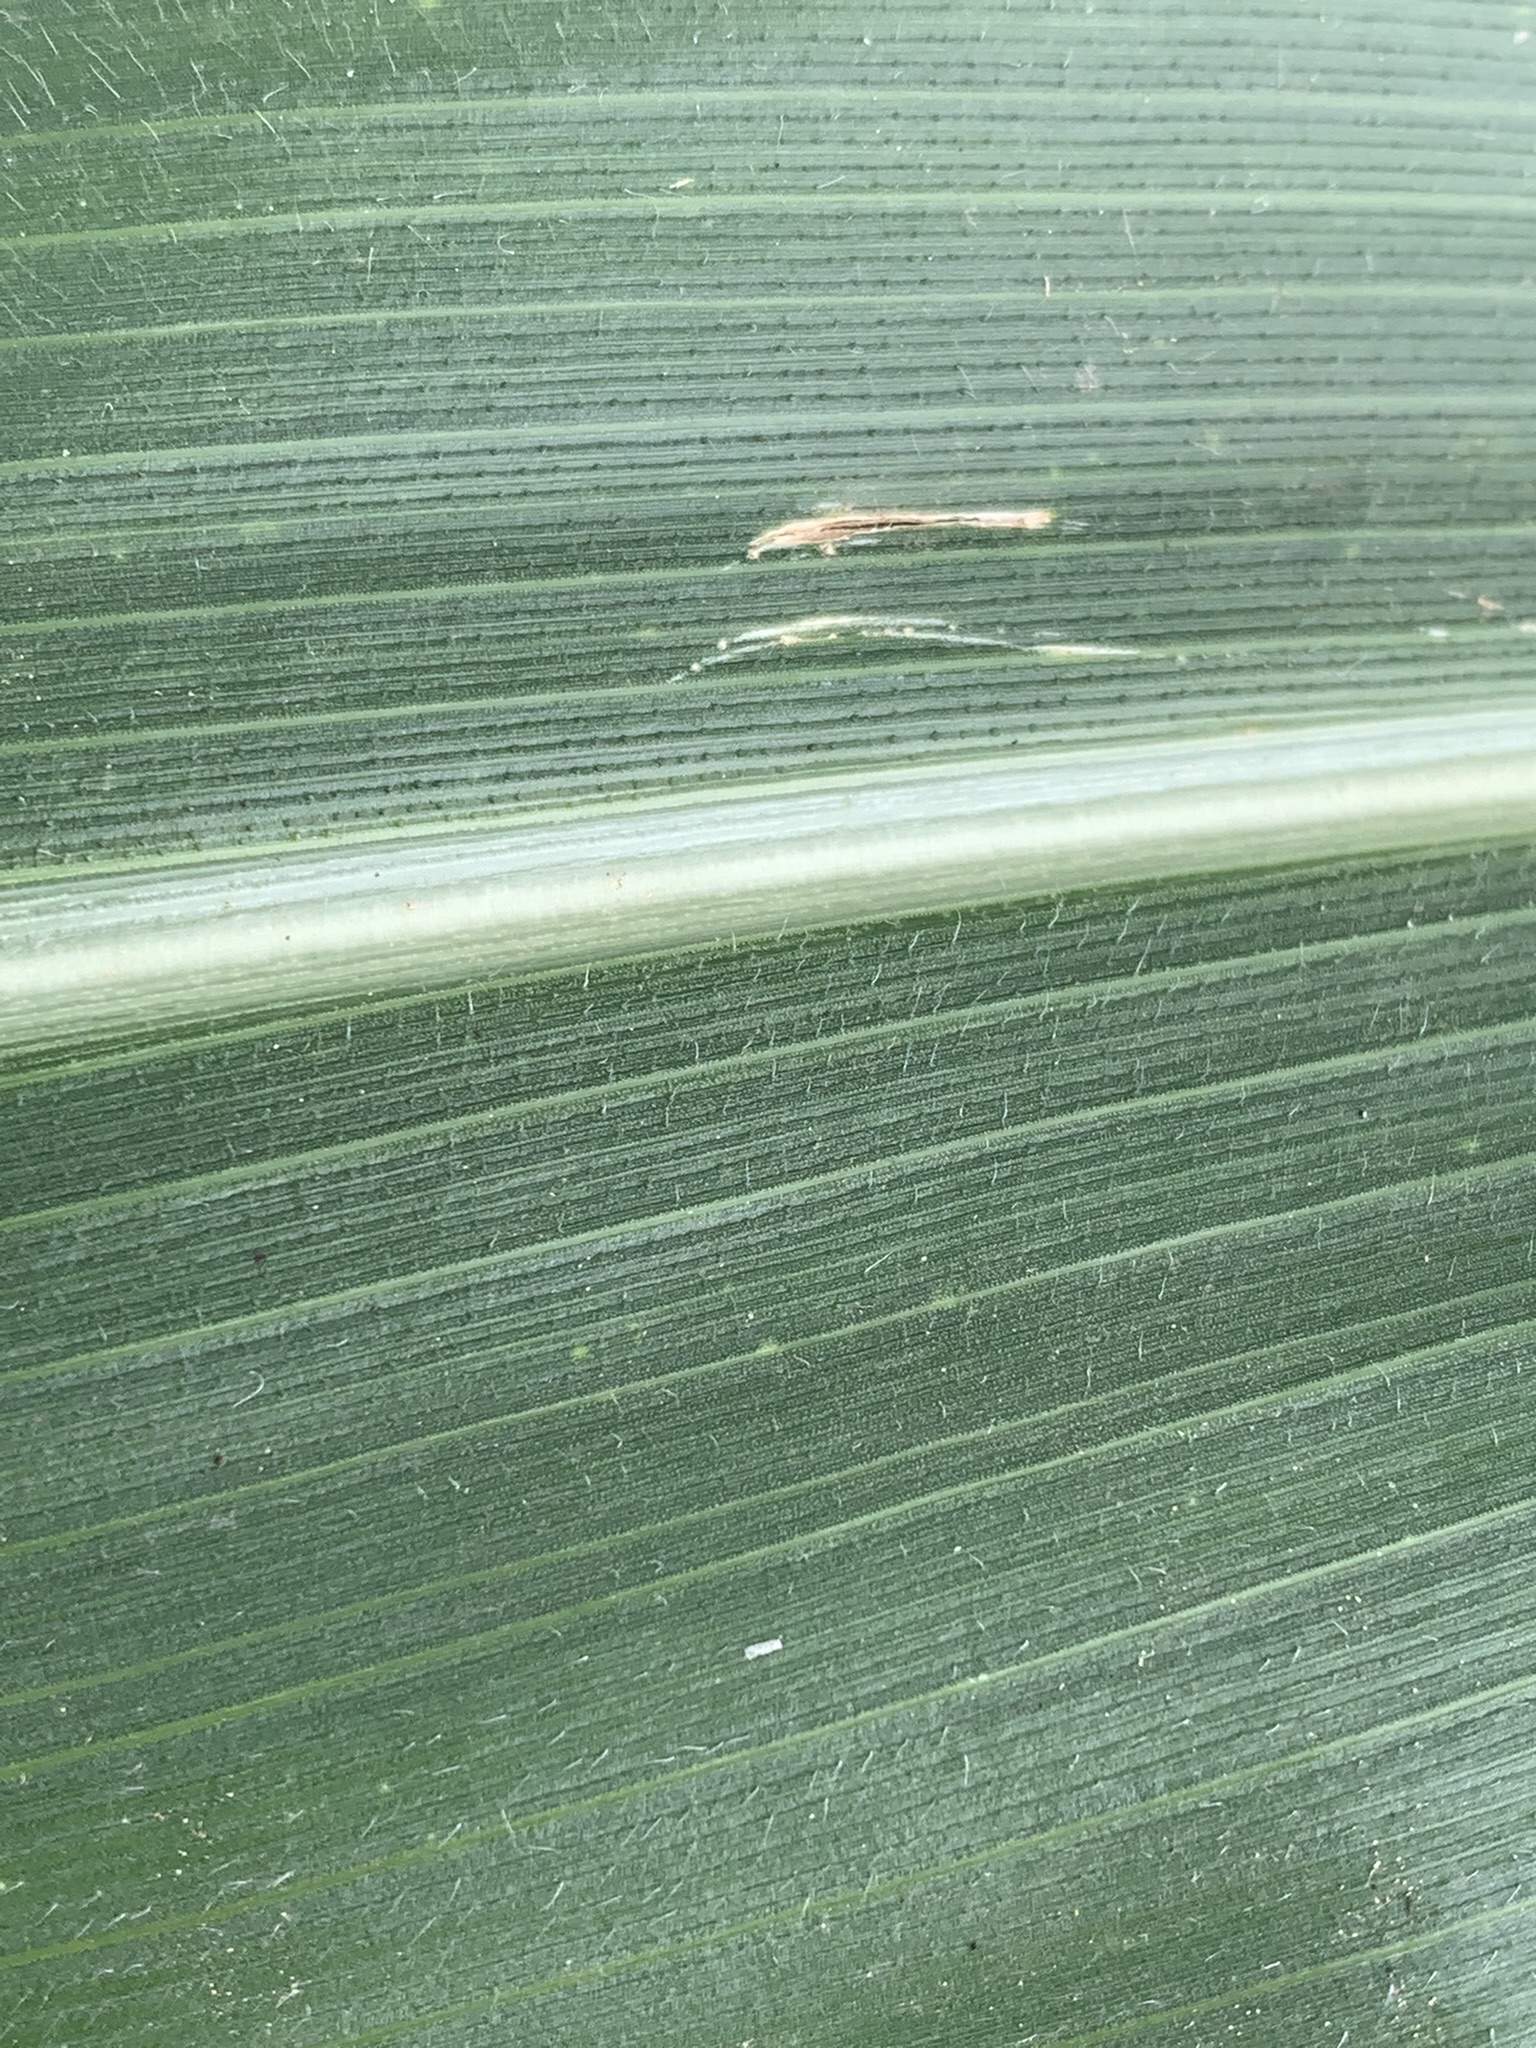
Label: Healthy